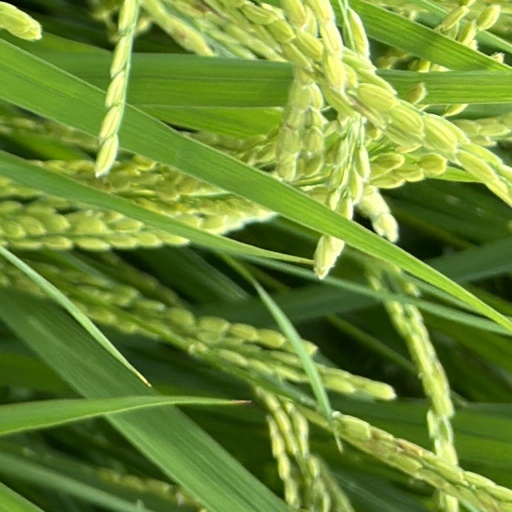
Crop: rice